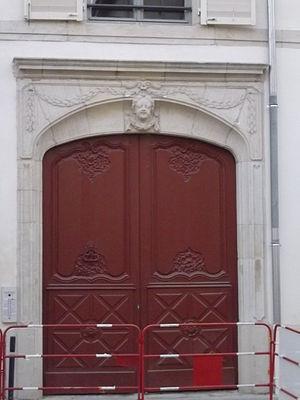
42 rue des Quatre Eglises, Nancy
La rue des Quatre-Églises est une voie située au sein de la commune de Nancy, dans le département de Meurthe-et-Moselle, en région Lorraine.
Cet article recense les monuments historiques de Nancy, en France.